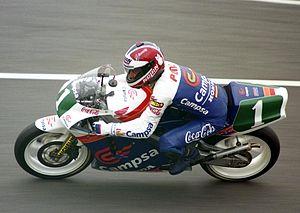
Alfonso Pons Ezquerra, dit « Sito Pons », né le 9 novembre 1959 à Barcelone, est un ancien pilote de vitesse moto espagnol.